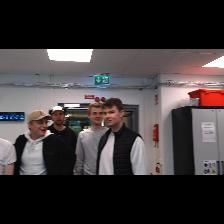
Label: Human